Chad Greenway

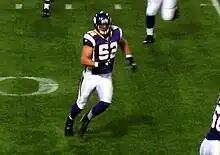
Greenway in 2007

The Minnesota Vikings hired Leslie Frazier as their new defensive coordinator after Mike Tomlin accepted the head coaching position with the Pittsburgh Steelers. Greenway entered training camp slated as a starting outside linebacker. Head coach Brad Childress named Greenway the starting weakside linebacker to begin the regular season, alongside Ben Leber and middle linebacker E. J. Henderson.